Cuyahoga River

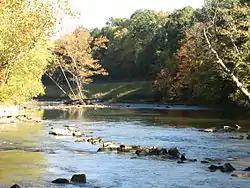
A view of the river from the Ohio and Erie Canal Tow-Path Trail

However, the incident did soon garner the attention of "Time" magazine, which used a dramatic photo of the even larger 1952 blaze in an article on the pollution of America's waterways. The article described the Cuyahoga as the river that "oozes rather than flows" and in which a person "does not drown but decays" and listed other badly-polluted rivers across the nation. (No pictures of the 1969 fire are known to exist, as local media did not arrive on the scene until after the fire was under control.) The article launched "Time"'s new "Environment" section, and gained wide readership not only on its own merit, but because the same issue featured coverage of astronauts Neil Armstrong and Buzz Aldrin landing on the Moon the previous week in the Apollo 11 mission, and had Senator Ted Kennedy on the cover for a story on the Chappaquiddick incident in which Kennedy's automobile passenger, Mary Jo Kopechne, had drowned.